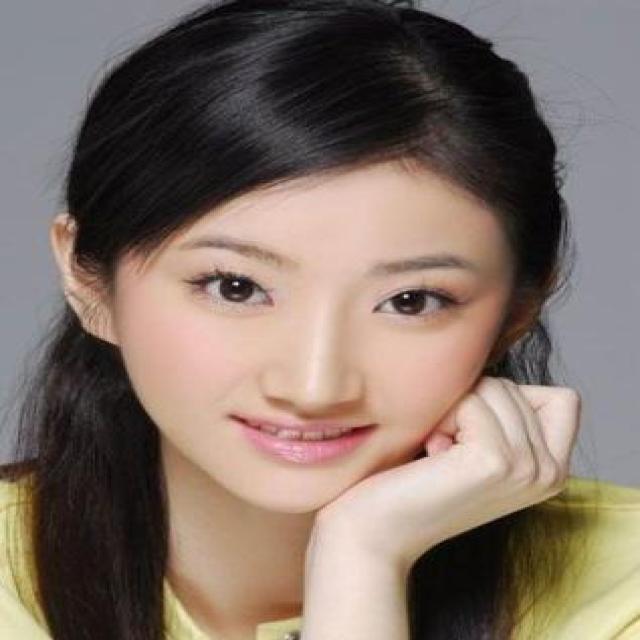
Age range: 13-20